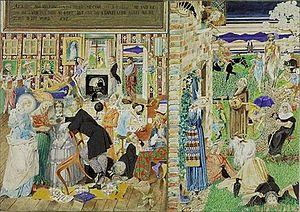
Florence Ann Claxton est une artiste britannique née le 26 août 1838 à Florence, en Italie, et morte le 3 mai 1920 à Sandown, sur l'île de Wight. Féministe, elle écrivit et illustra des bandes dessinées humoristiques sur le féminisme et les droits des femmes.